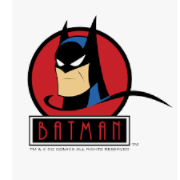
Portrait style: Cartoon Portrait